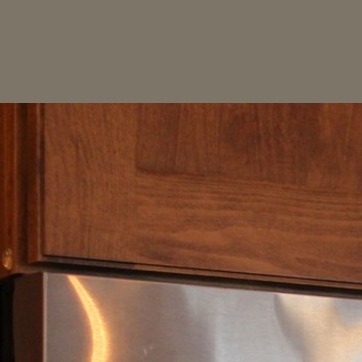
Material: wood